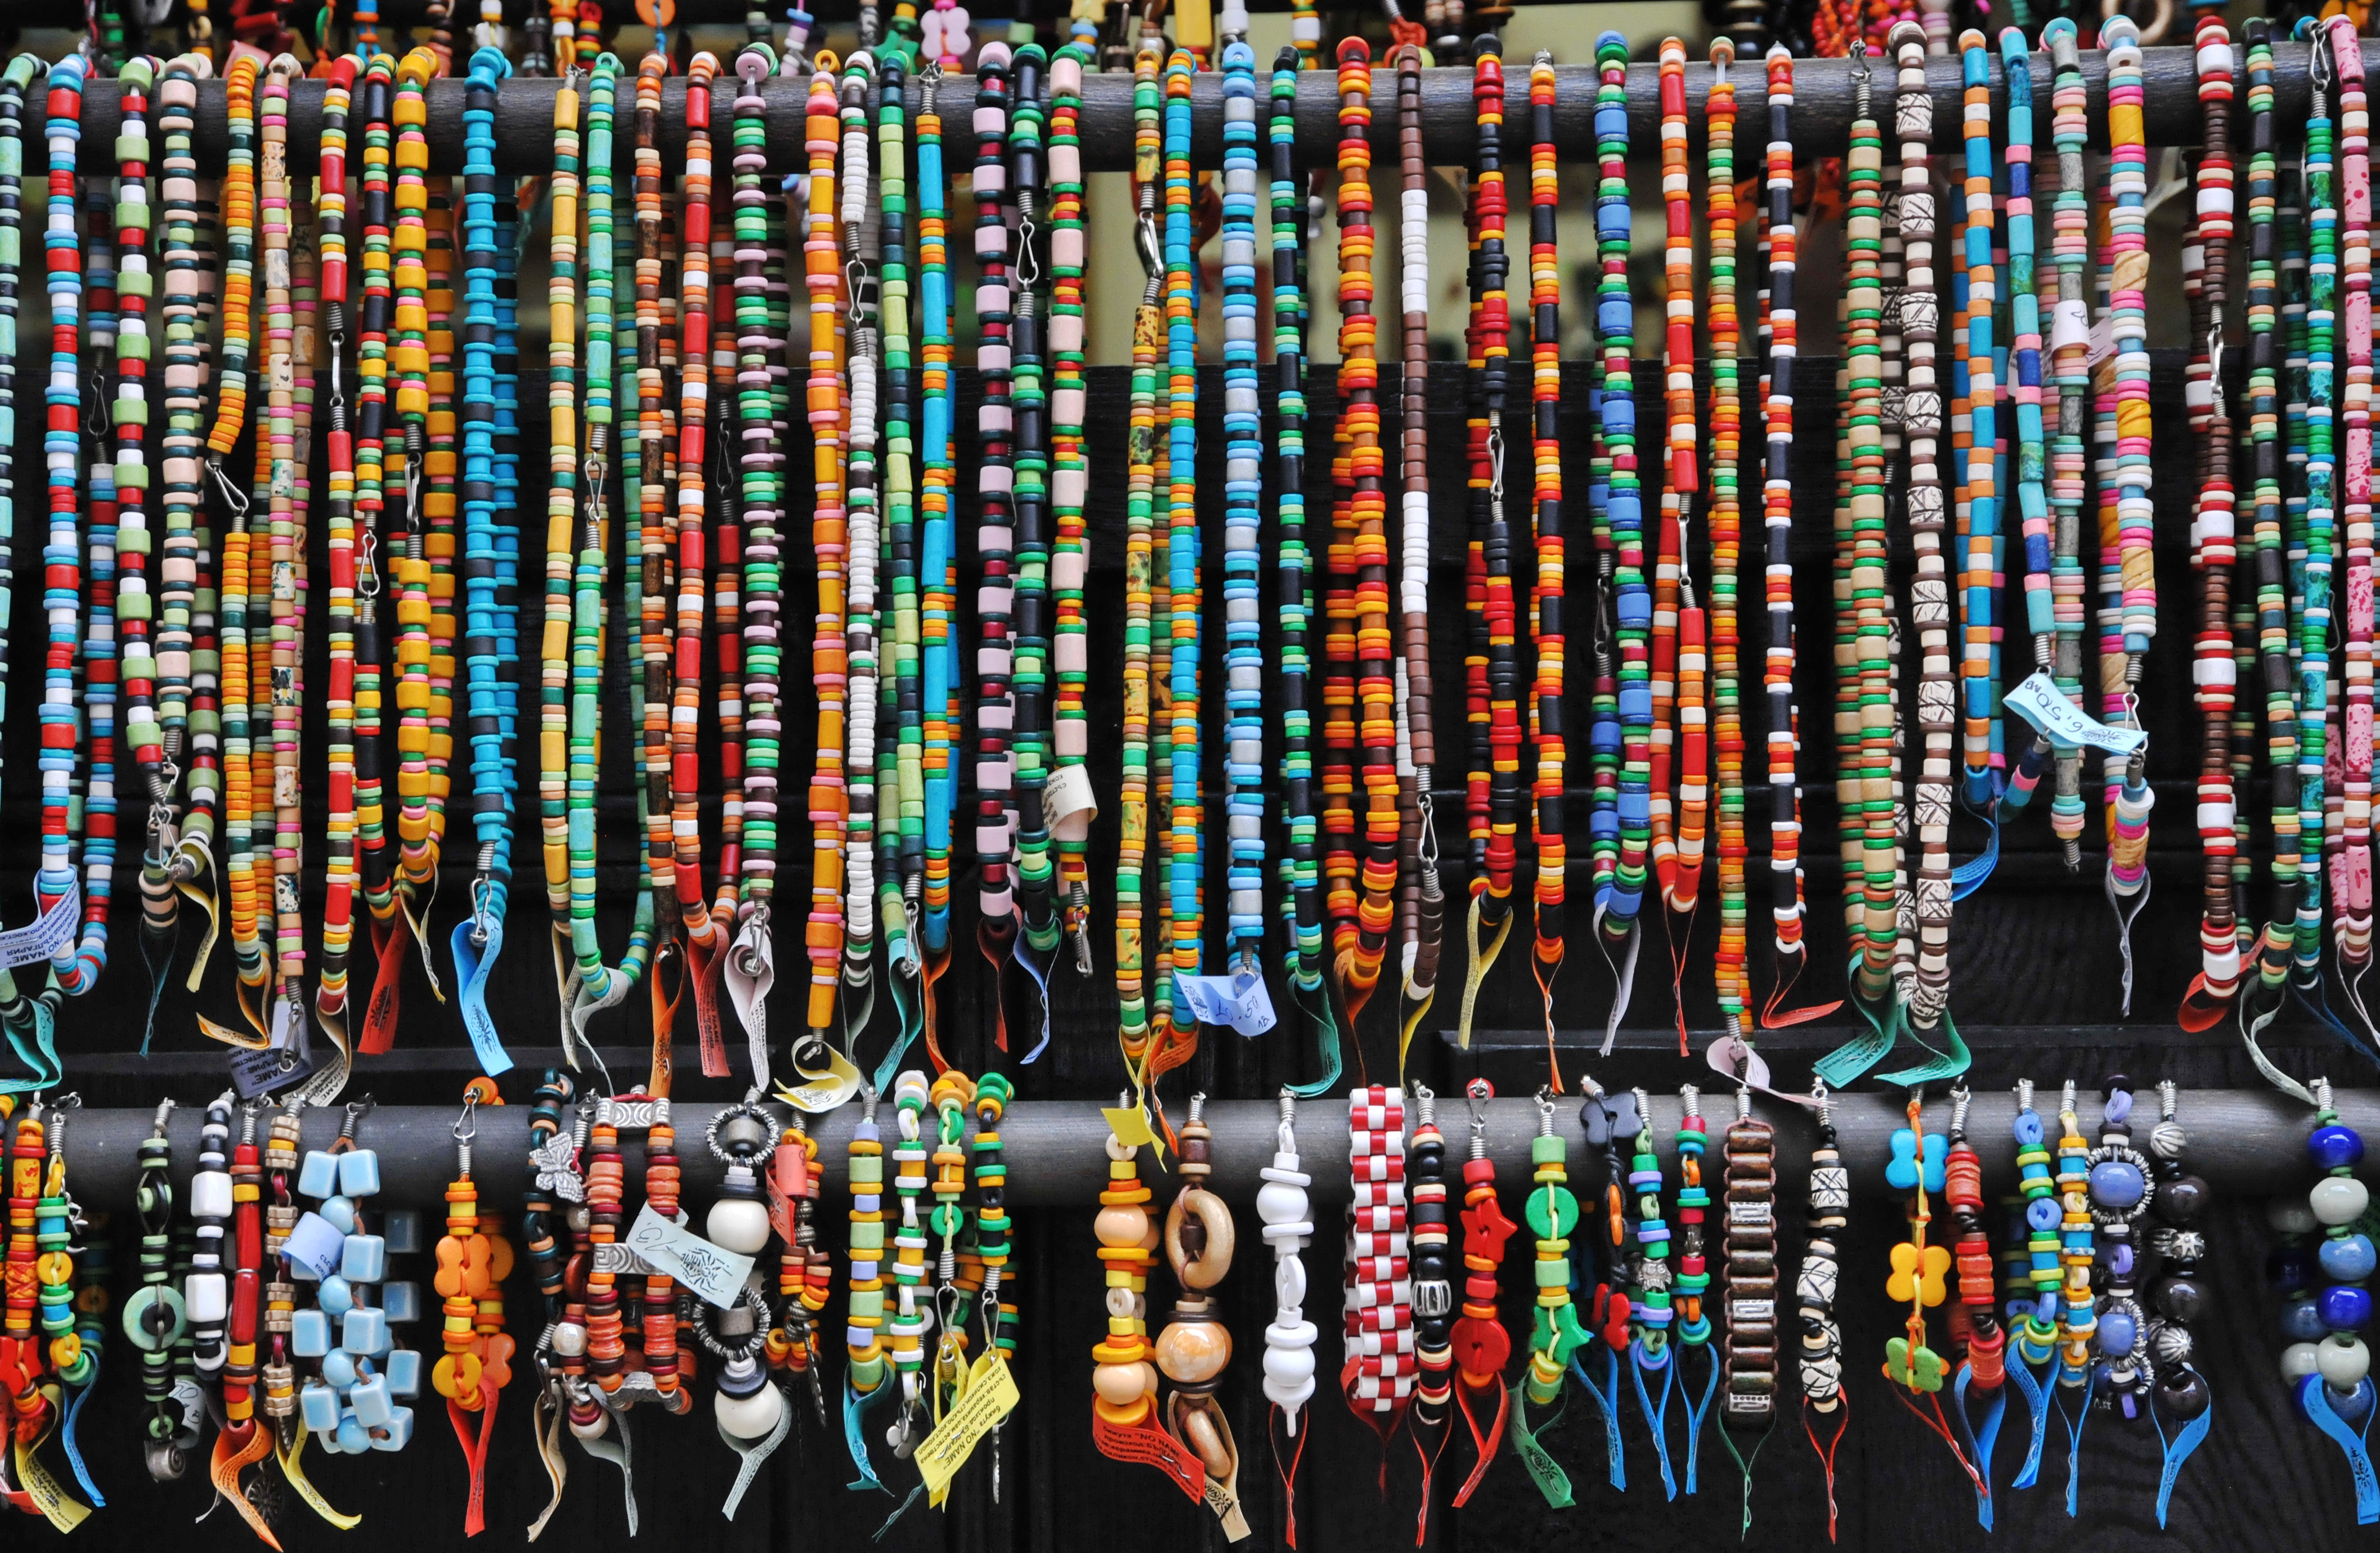
beads, strings, necklaces, bead, collection, fashion accessory